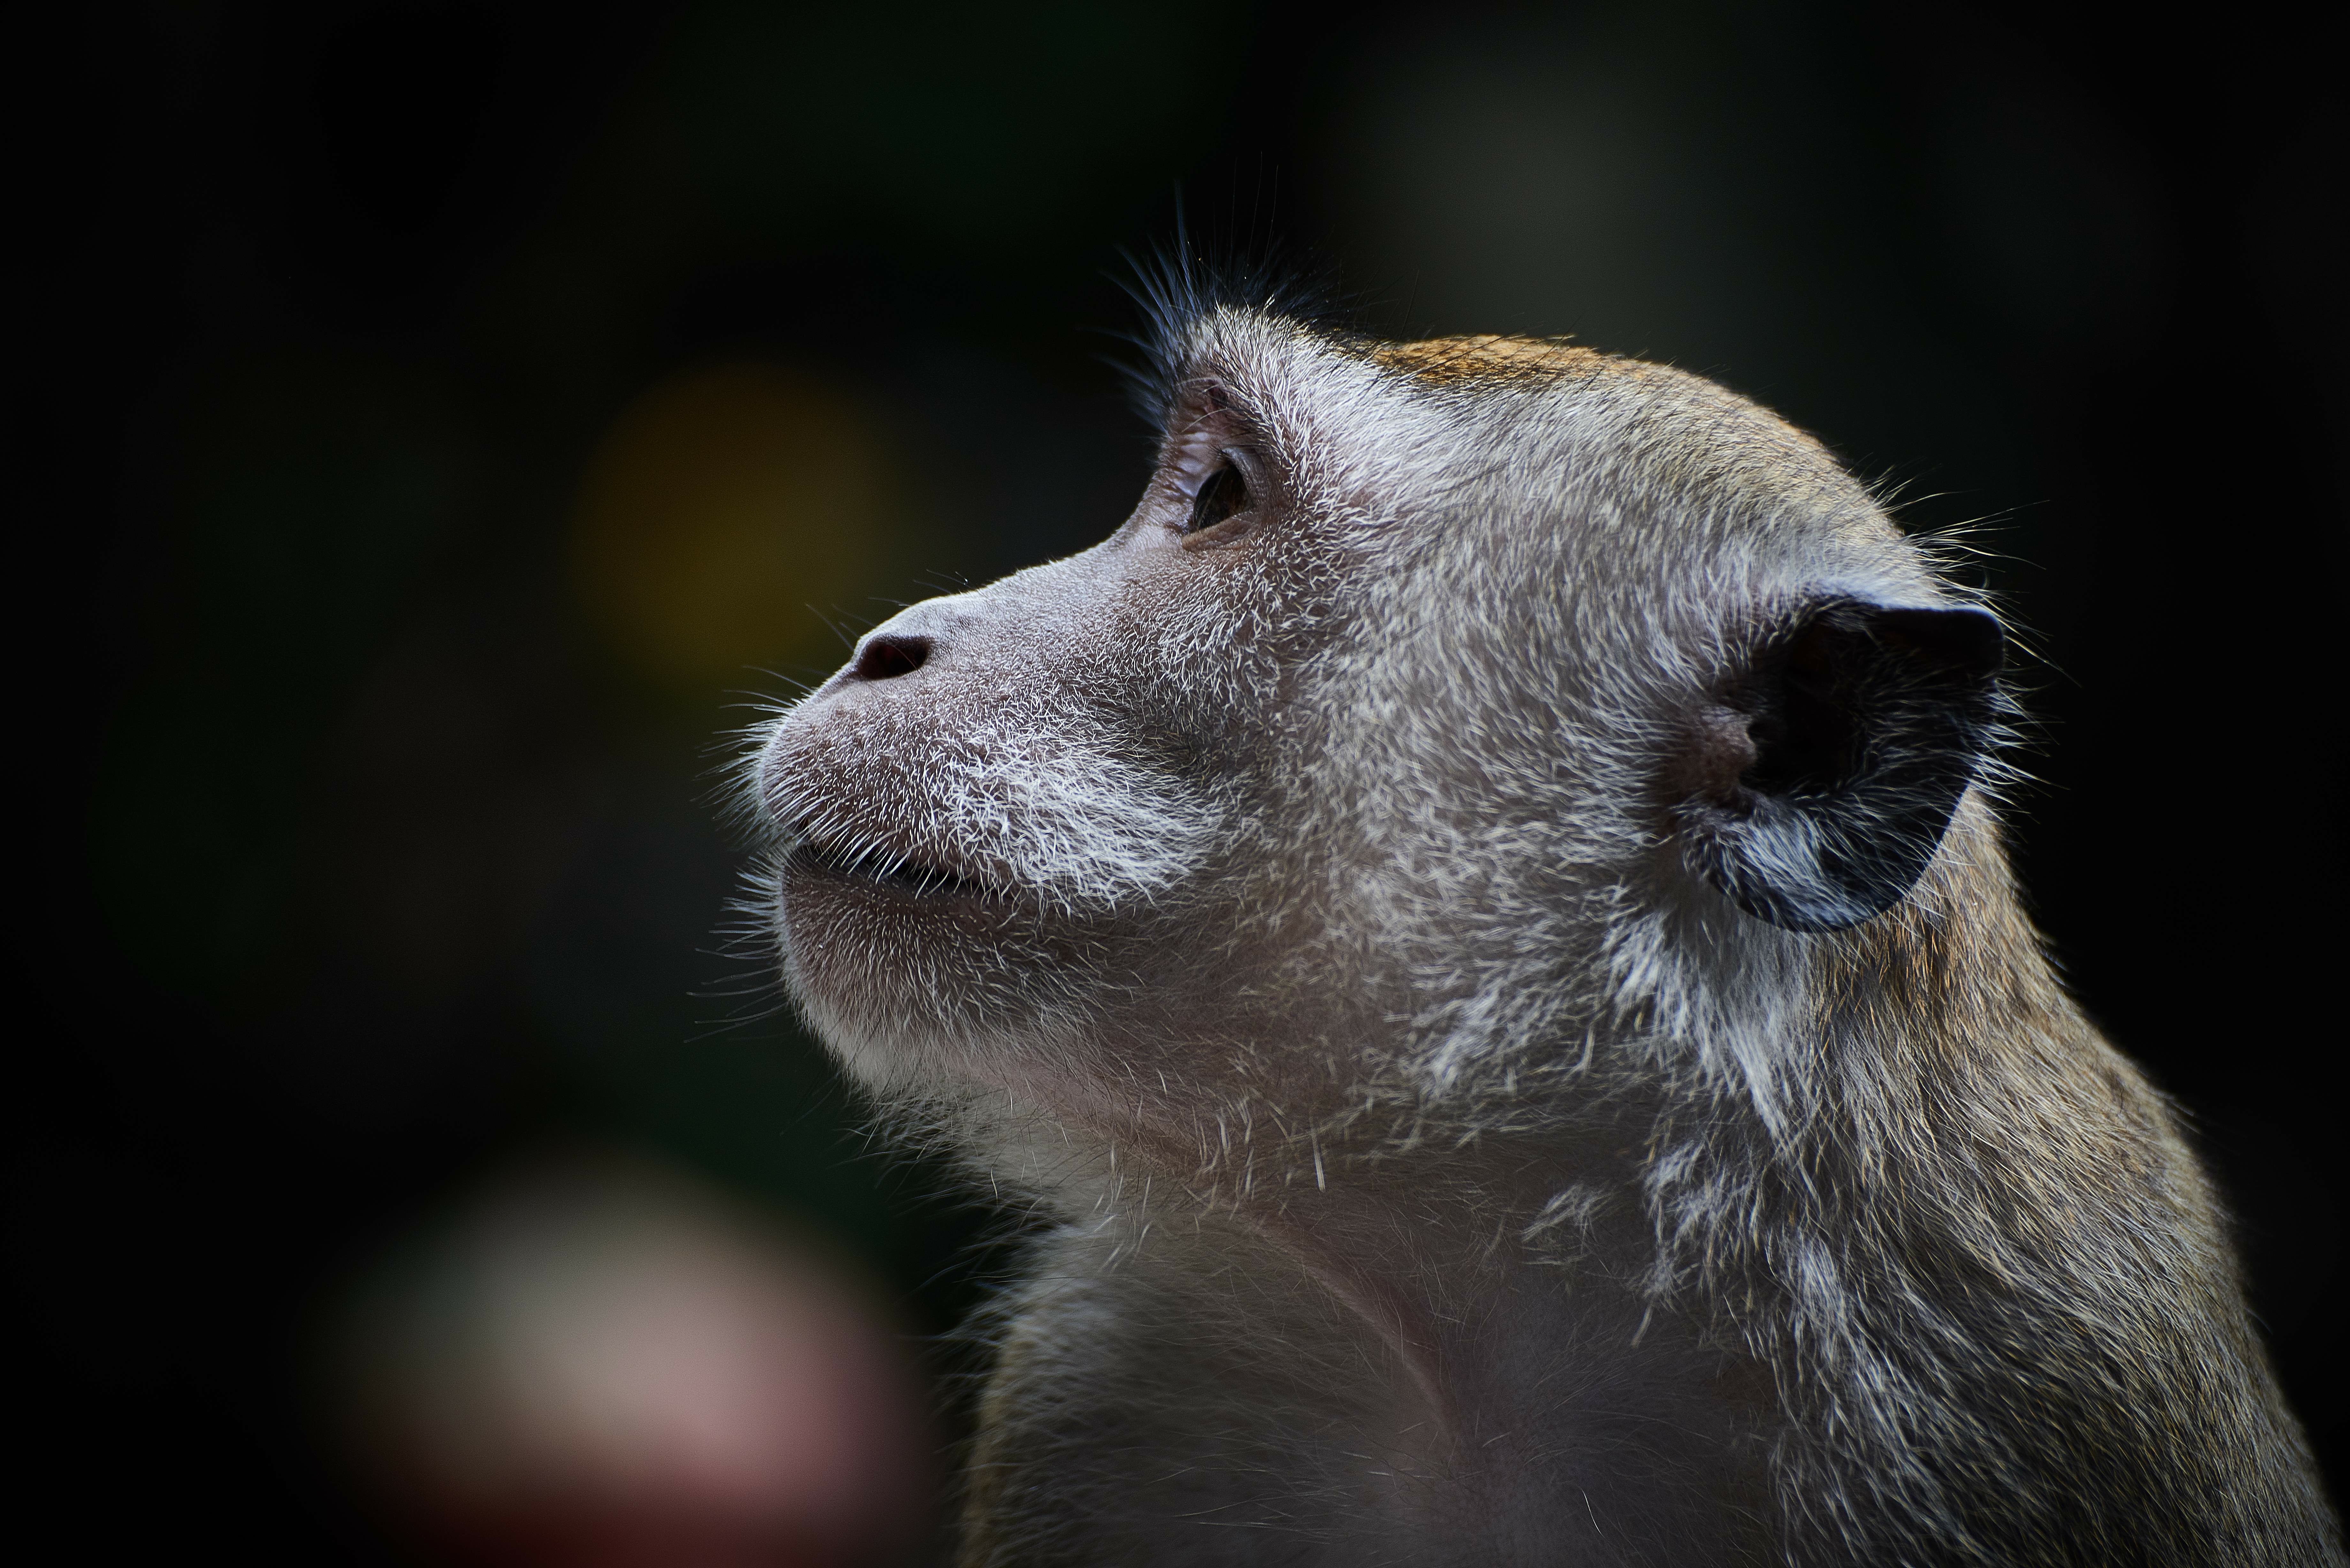
nature, animal, wildlife, mammal, monkey, fauna, primate, close up, nose, whiskers, snout, vertebrate